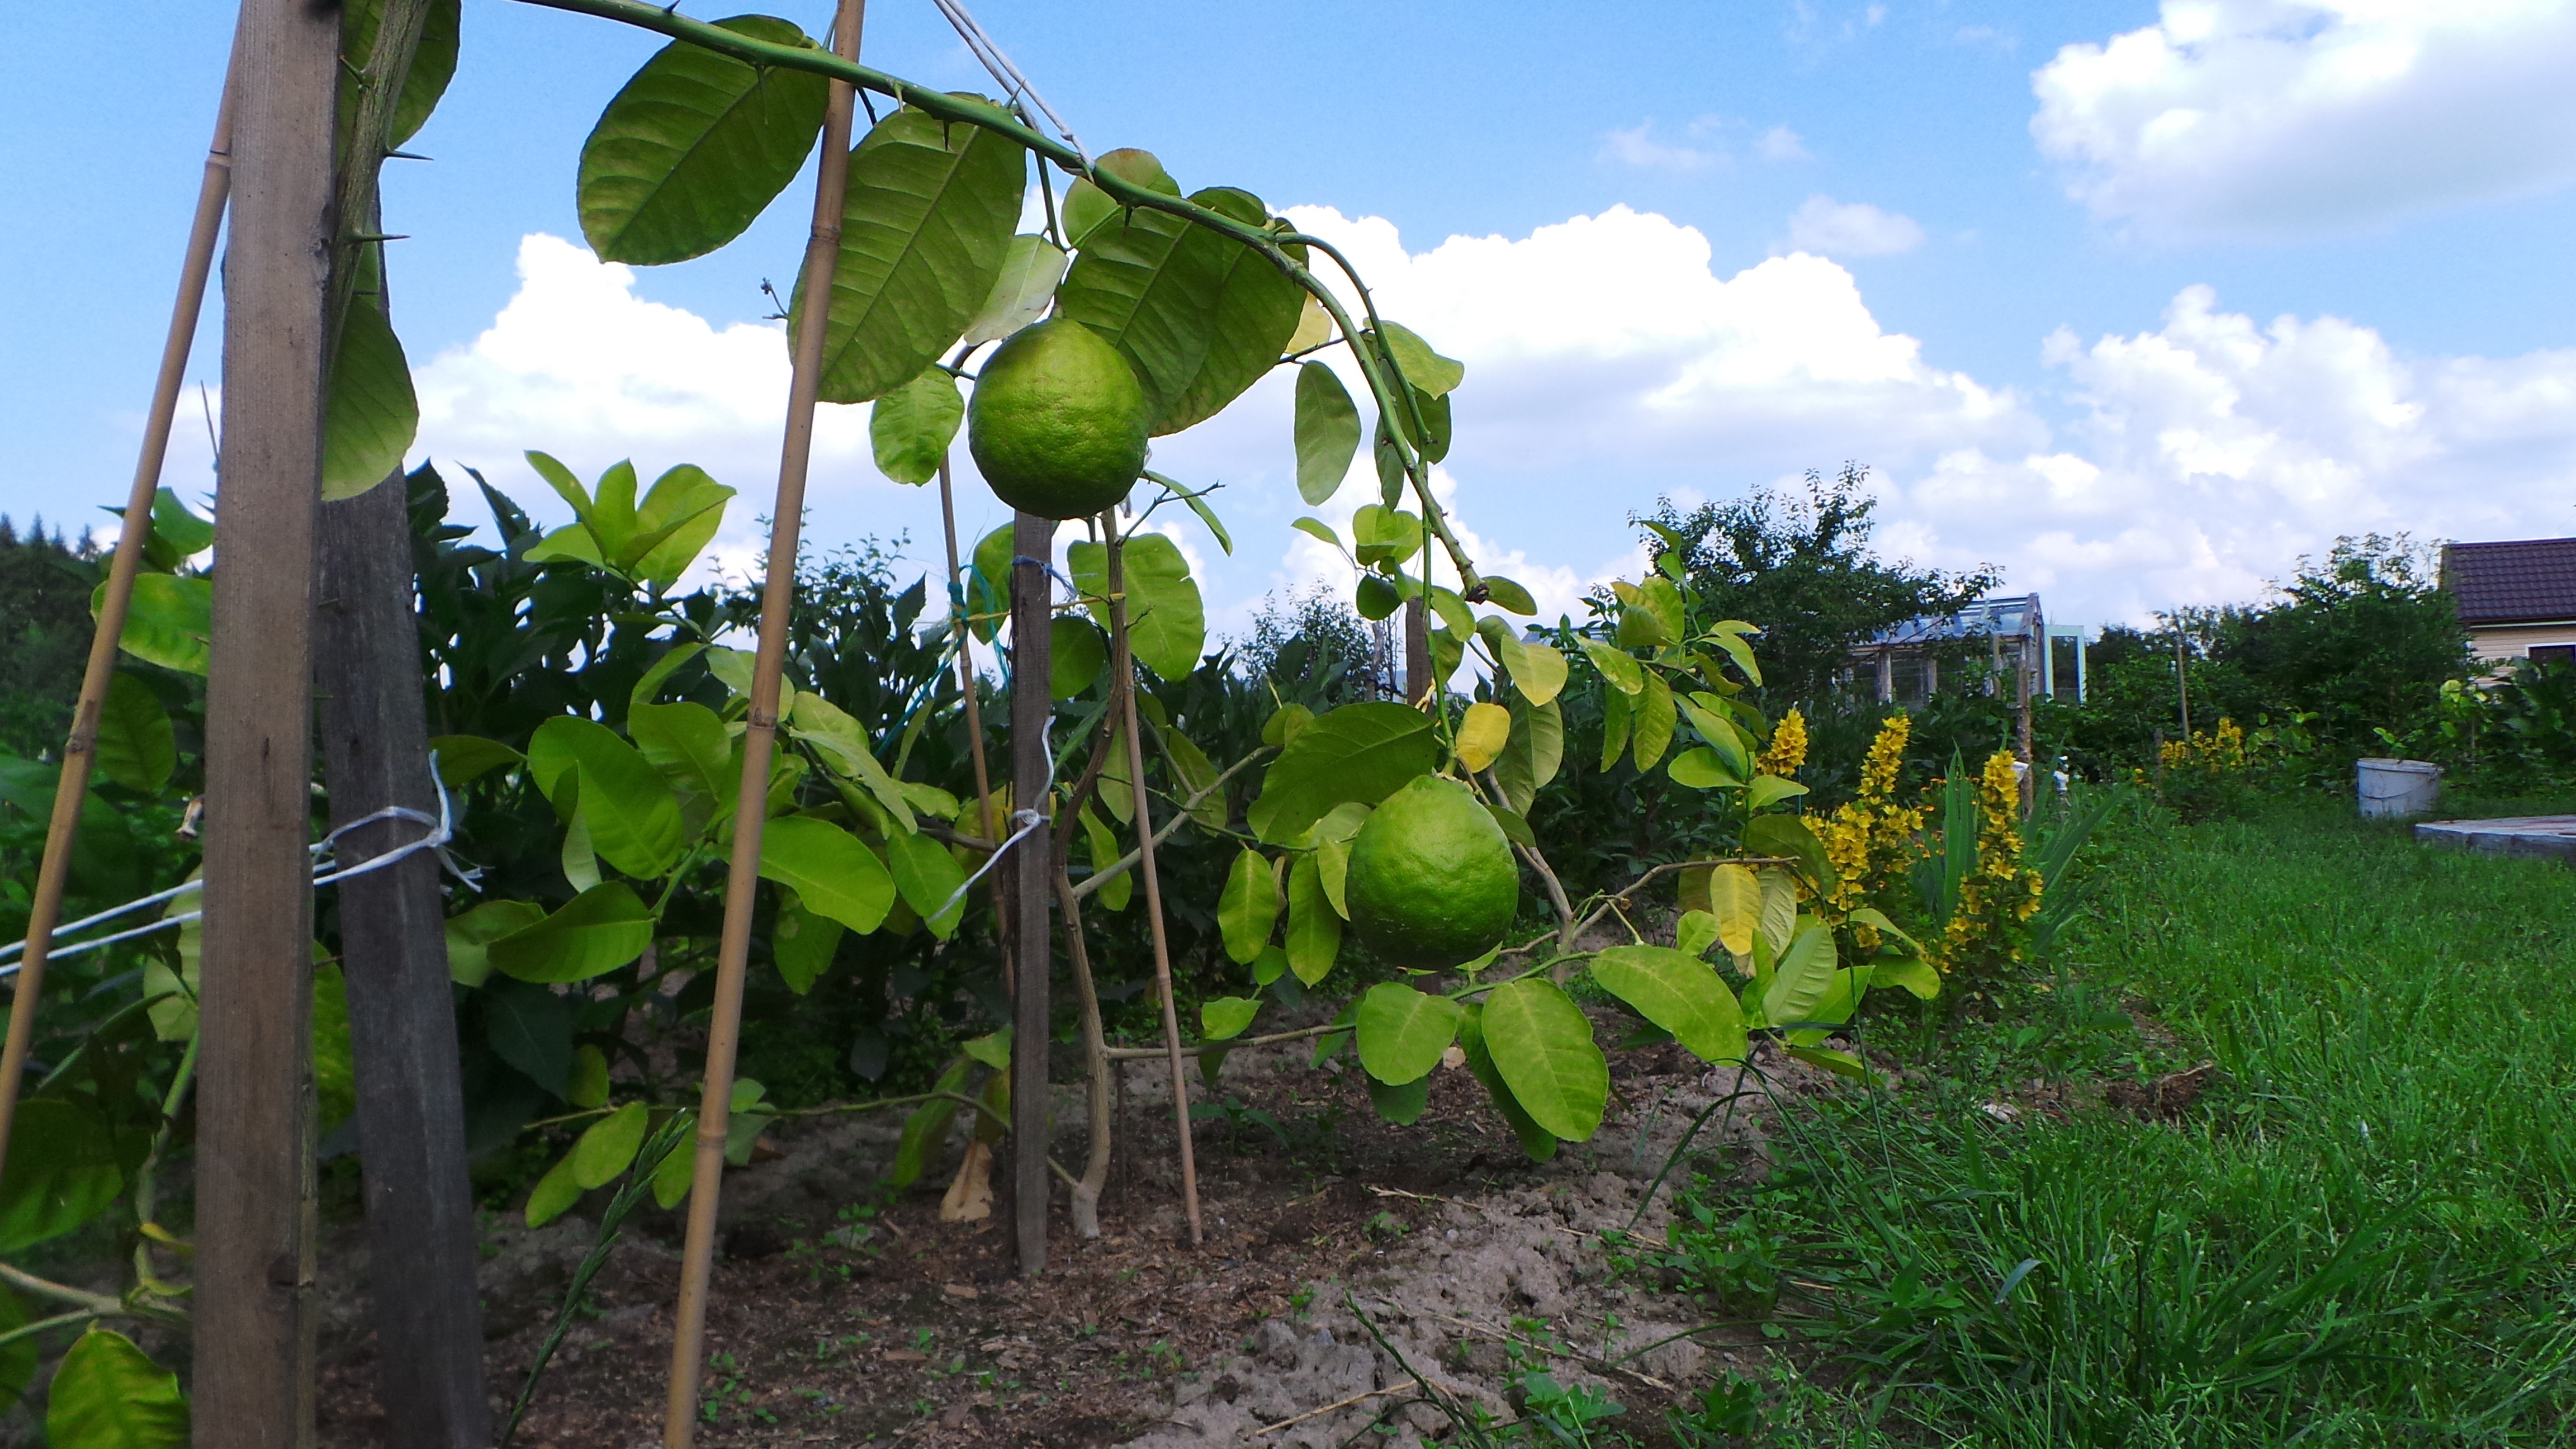
nature, grass, cloud, plant, sky, field, farm, lawn, fruit, countryside, flower, summer, food, green, produce, crop, fresh, blue, agriculture, garden, lemon, blue sky, sheet, clouds, plantation, russia, citrus, green grass, greens, flowering plant, in the summer time, summer day, in the summer of, land plant